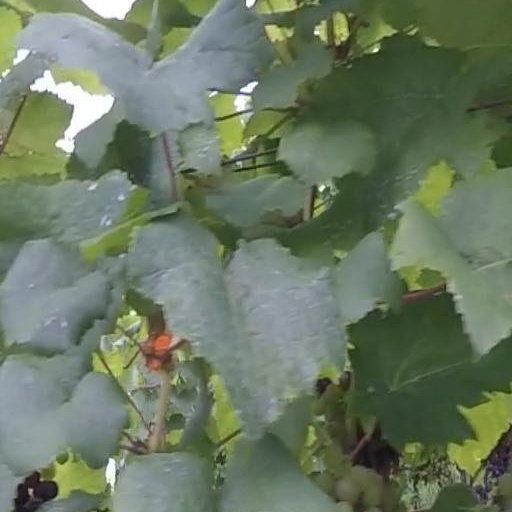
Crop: grape